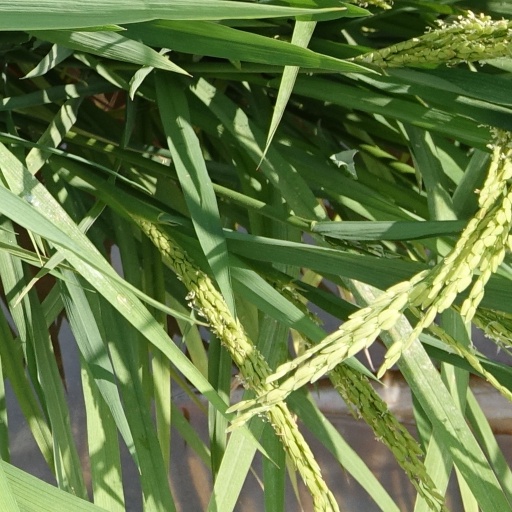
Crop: rice